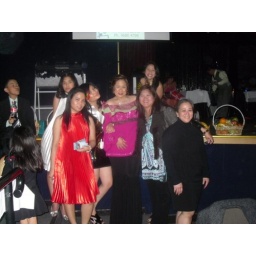
With Rosanna , Cora, my three girls and only boy and my cousin in law behind us.